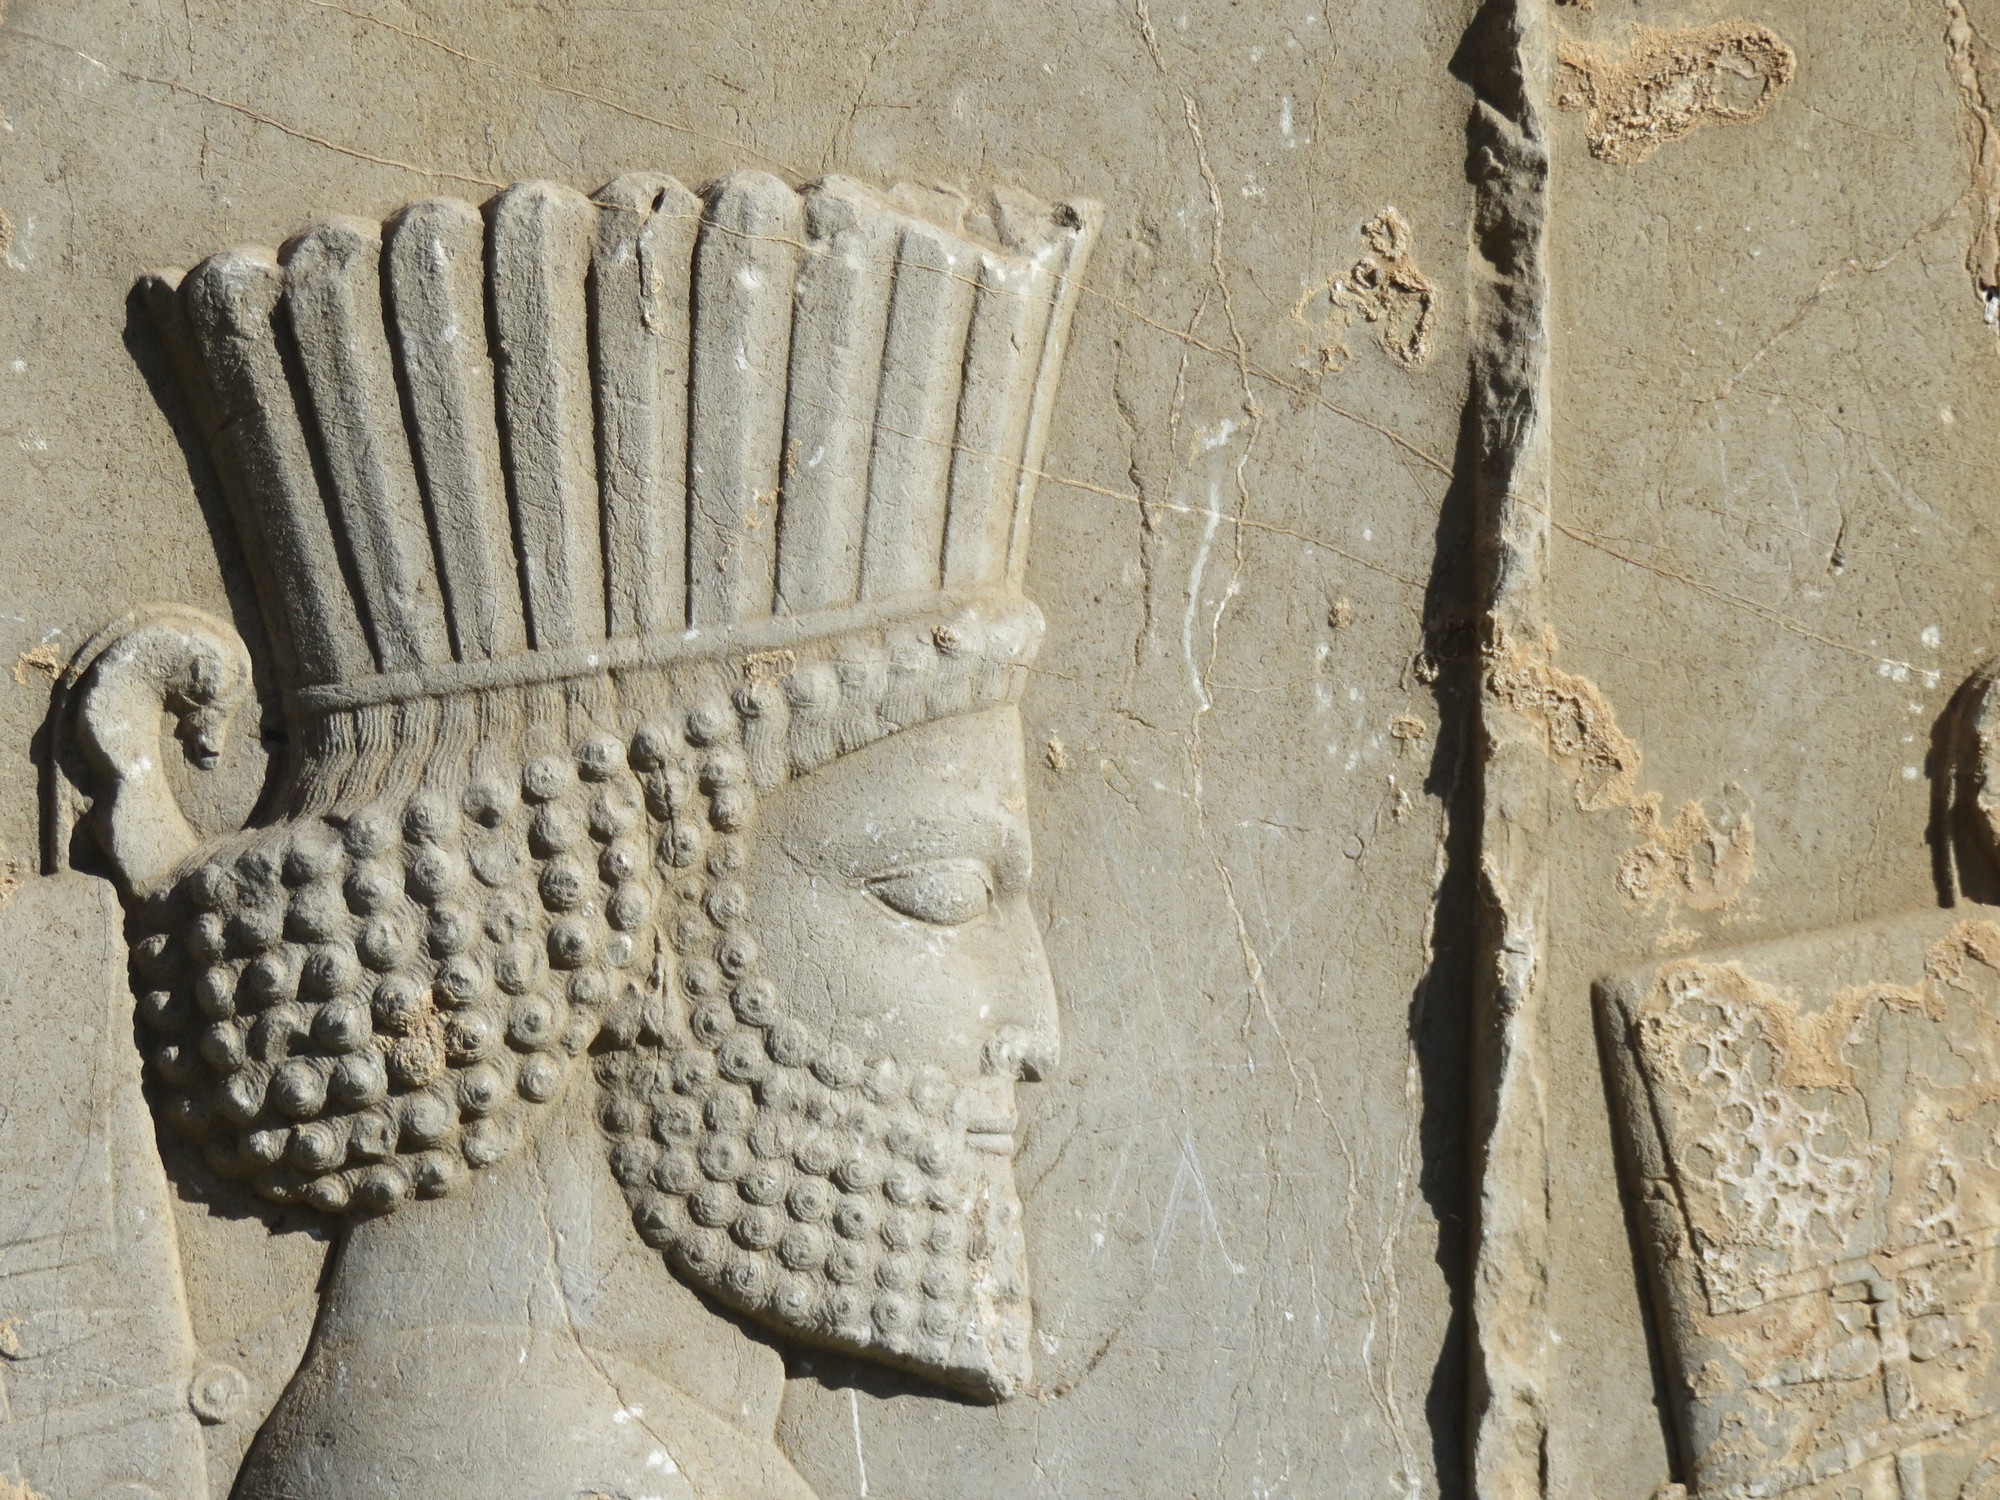
wood, palace, wall, stone, statue, asia, ancient, historic, sculpture, empire, art, temple, history, historical, carving, iran, relief, persian, stone carving, shiraz, ancient history